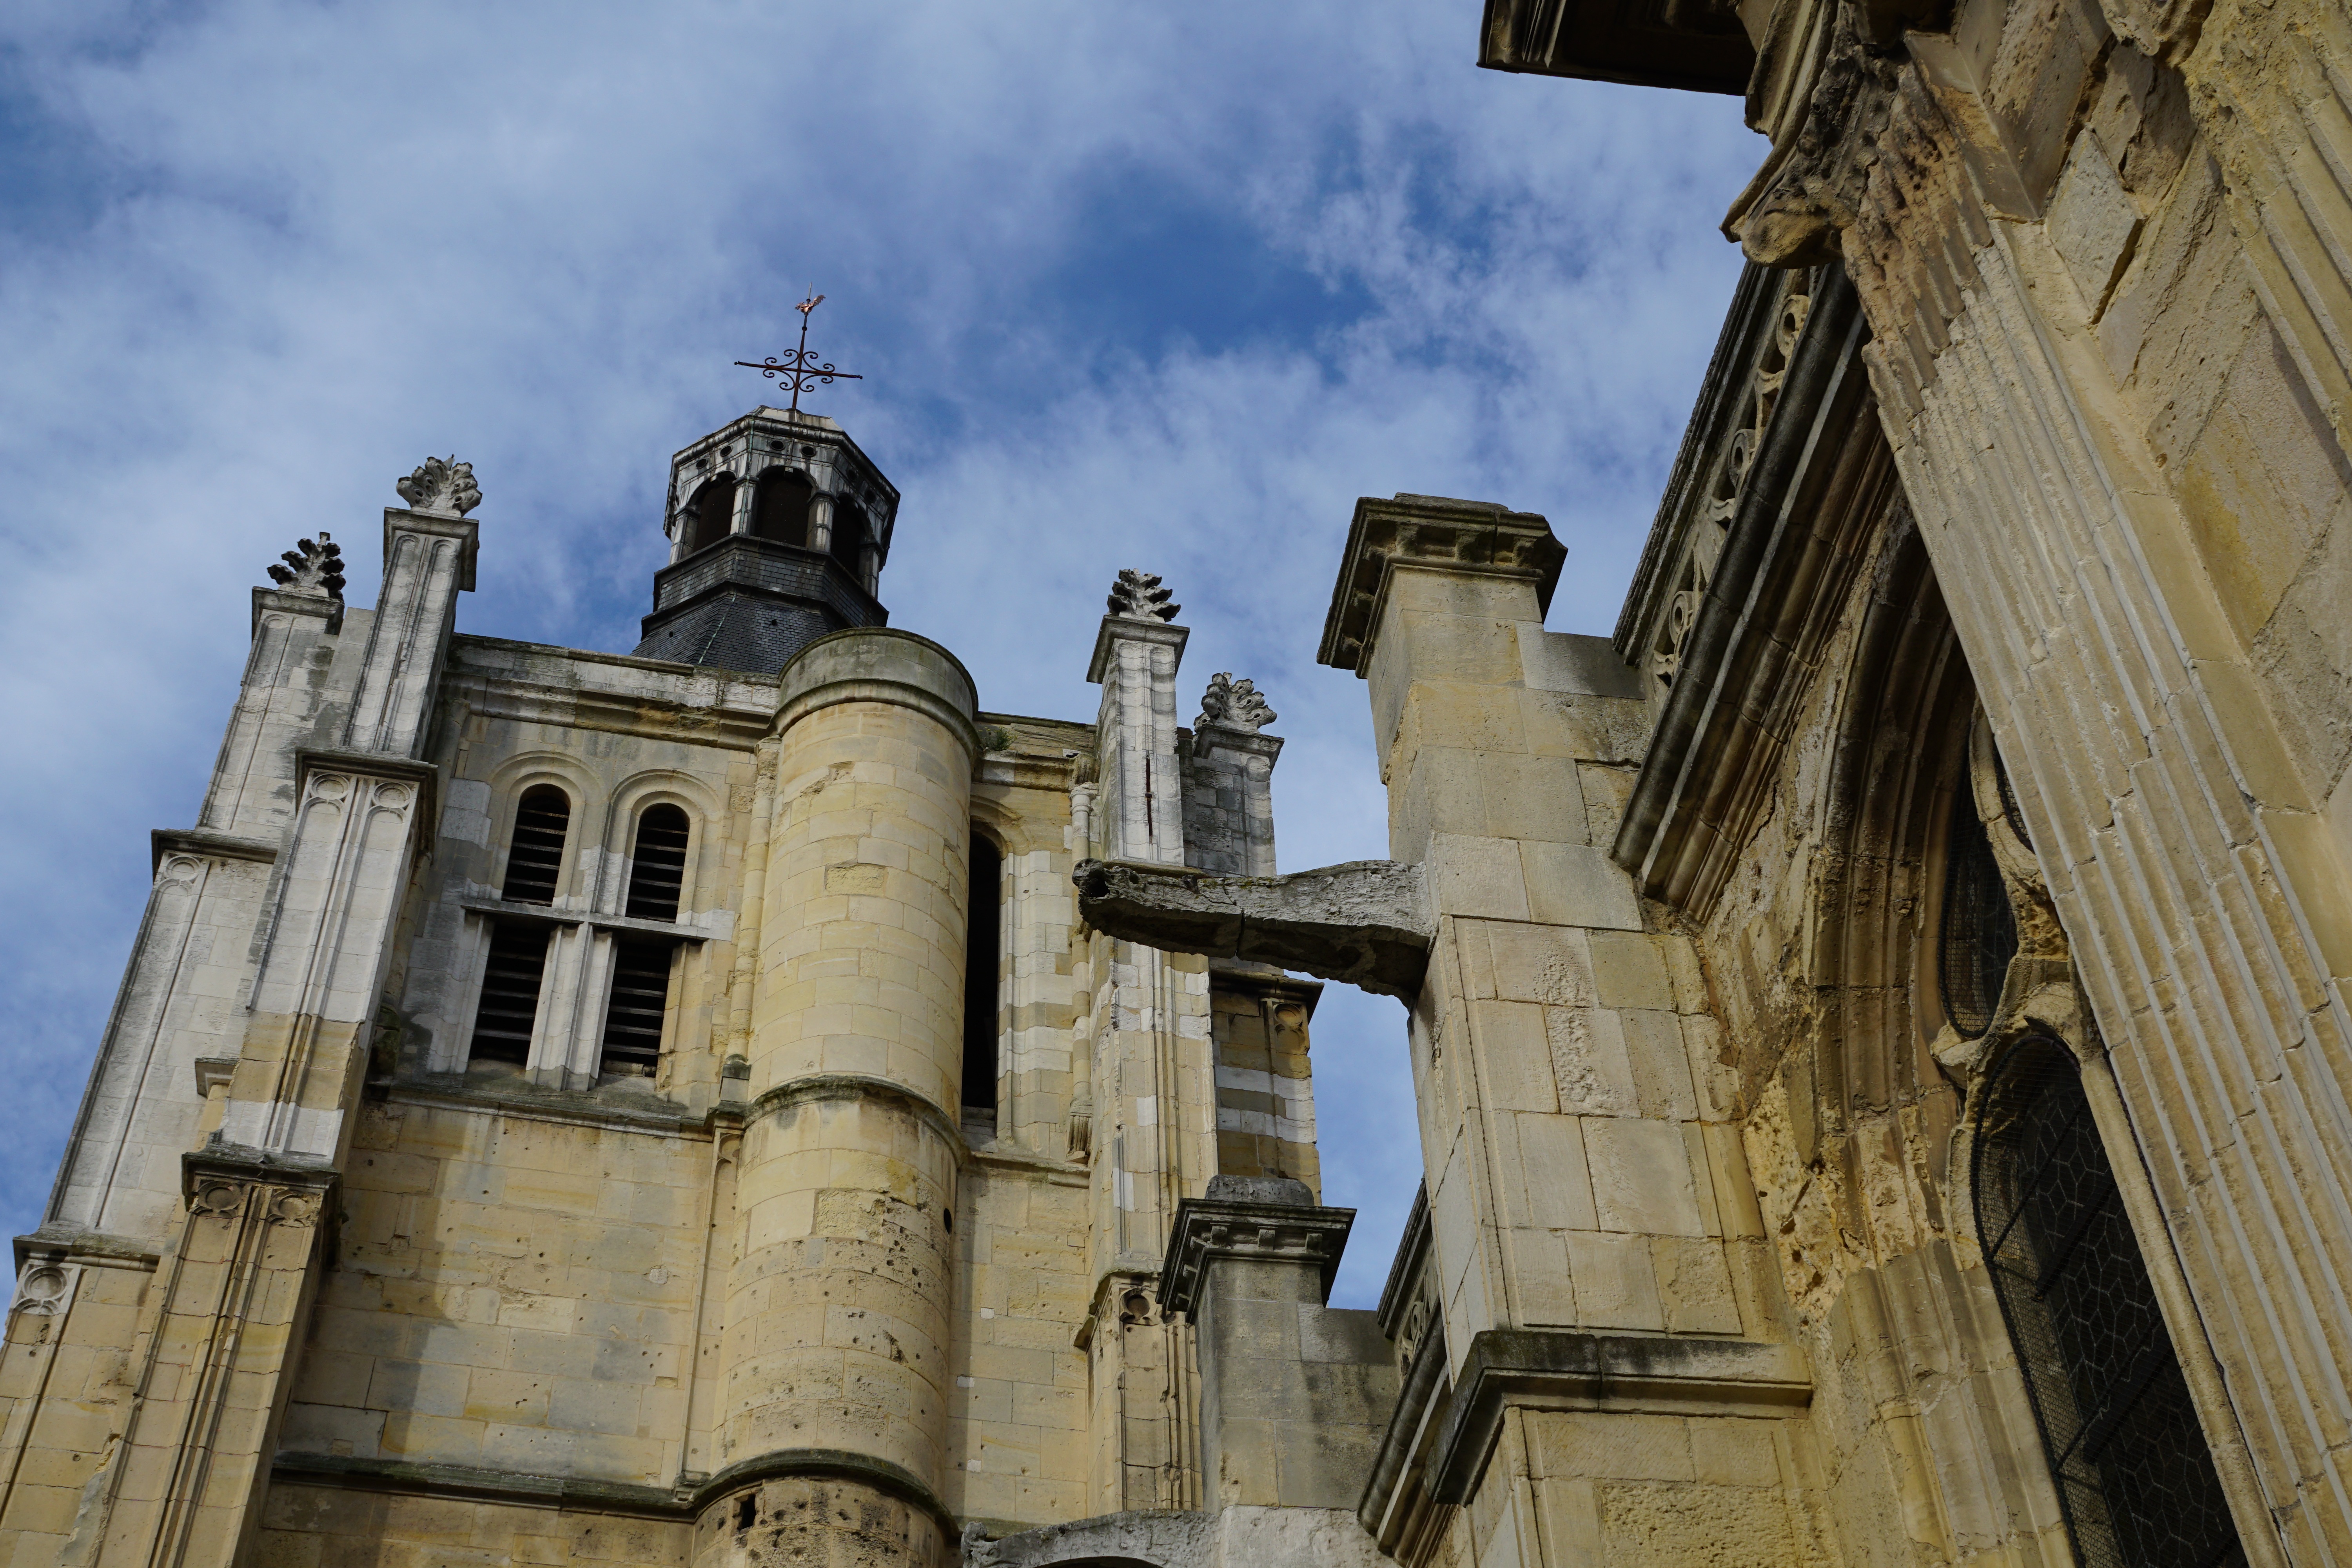
town, building, france, religion, landmark, facade, church, cathedral, place of worship, catholic, spire, monastery, middle ages, le havre, ancient history